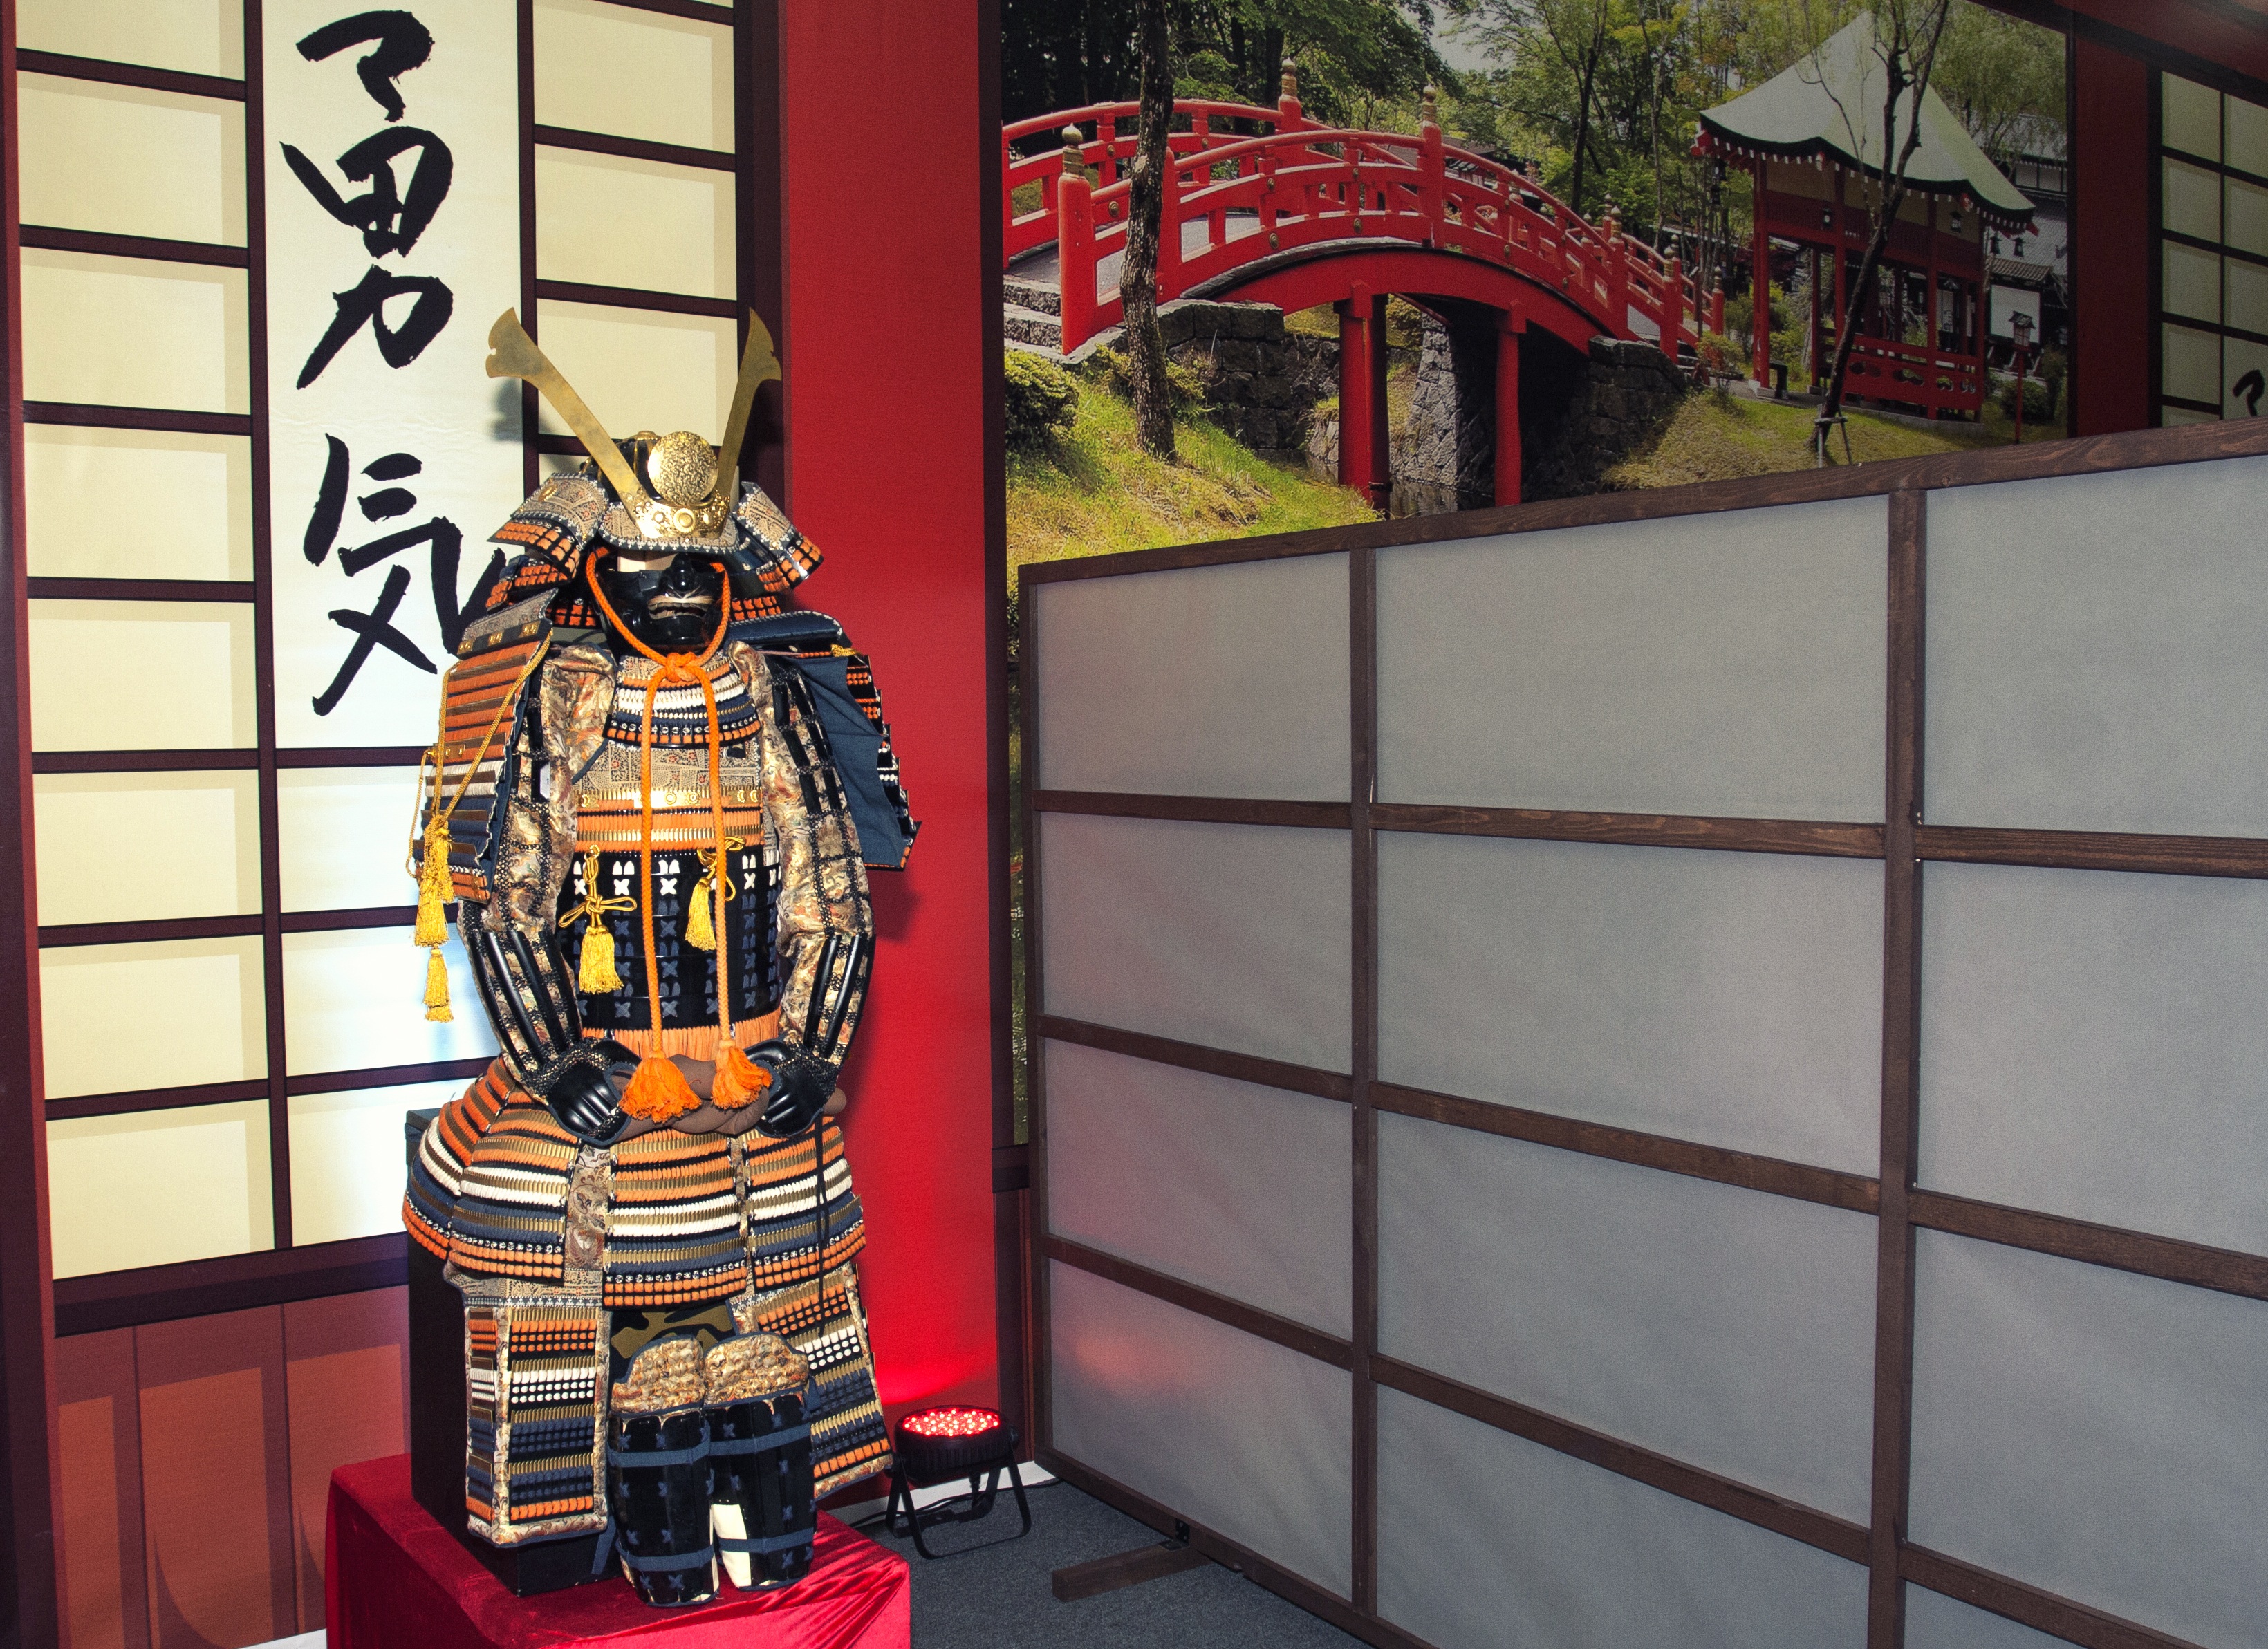
wall, japan, interior design, art, helmet, mural, tourist attraction, fighter, samurai, warrior, armor